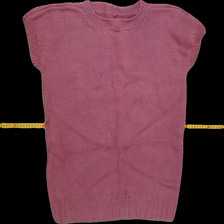
View: front
Type: Sweater
Category: Ladies
Brand: Not Applicable
Colors: Pink
Material: 100% Cotton
Pattern: Plain
Cut: Regular
Season: All
Trend: No trend
Stains: Yes
Price range: 50-100
Recommended usage: Repair
Comment: homemade